Hawlu Pasha al-Abid

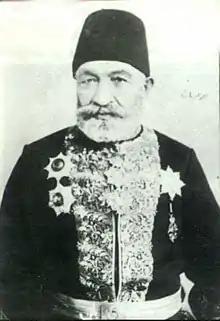
Hawlu Pasha al-Abid (1824–1895)

Hawlu Pasha al-Abid (or ; 1824–1895) was a prominent Syrian administrator during the reign of Ottoman Sultan Abdulaziz. He was descended from the Syrian Mawālī Bedouins.